Dictation machine

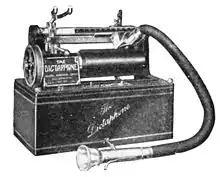
Dictaphone cylinder dictation machine from early 1920s.

Notably, Bell and Tainter developed wax-coated cardboard cylinders for their record cylinders, instead of Edison's cast iron cylinder, covered with a removable film of tinfoil (the actual recording medium, which was prone to damage during installation or removal). Tainter received a separate patent for a tube assembly machine to automatically produce the coiled cardboard tubes, which served as the foundation for the wax cylinder records.